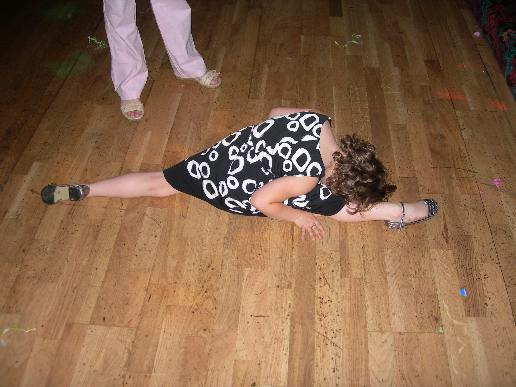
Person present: Yes